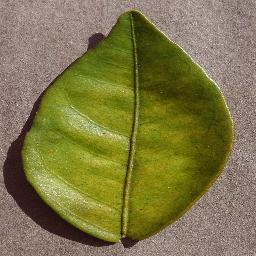
Label: Orange___Haunglongbing_(Citrus_greening)